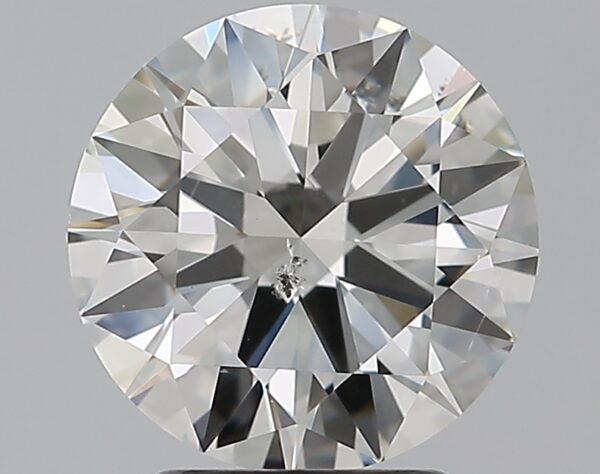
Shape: round
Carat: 2.5
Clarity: SI2
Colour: H
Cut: EX
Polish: EX
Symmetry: EX
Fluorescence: N
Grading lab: GIA
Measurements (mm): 8.78 x 8.8 x 5.26